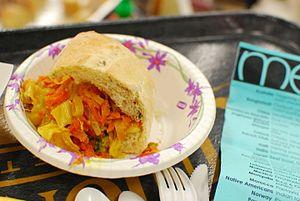
Achards de légumes
La cuisine guyanaise est riche des différentes cultures et styles gastronomique qui se mélangent en Guyane, les restaurants chinois côtoient les restaurants créoles dans les grandes villes comme Cayenne, Kourou et Saint-Laurent-du-Maroni. La gastronomie guyanaise rassemble à l'origine les cuisines créole guyanaise, bushinengue et amérindienne. Toutes ces cuisines ont plusieurs ingrédients en commun :